Kathai Thiraikathai Vasanam Iyakkam

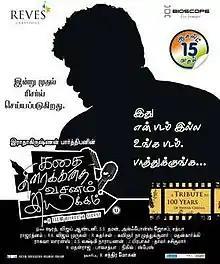

Kathai Thiraikathai Vasanam Iyakkam (also referred to as KTVI) is a 2014 Indian Tamil-language independent satirical drama film written and directed by R. Parthiepan and produced by K. Chandramohan and independent producer, Haresh Vikram Vijayakumar. The project stars an all-new cast along with several experienced actors in cameo roles and becomes Parthiepan's first directorial film in which he does not feature in the lead role. The film, which has a tagline reading "a film without a story", began production in late 2013 and was released on 15 August 2014.